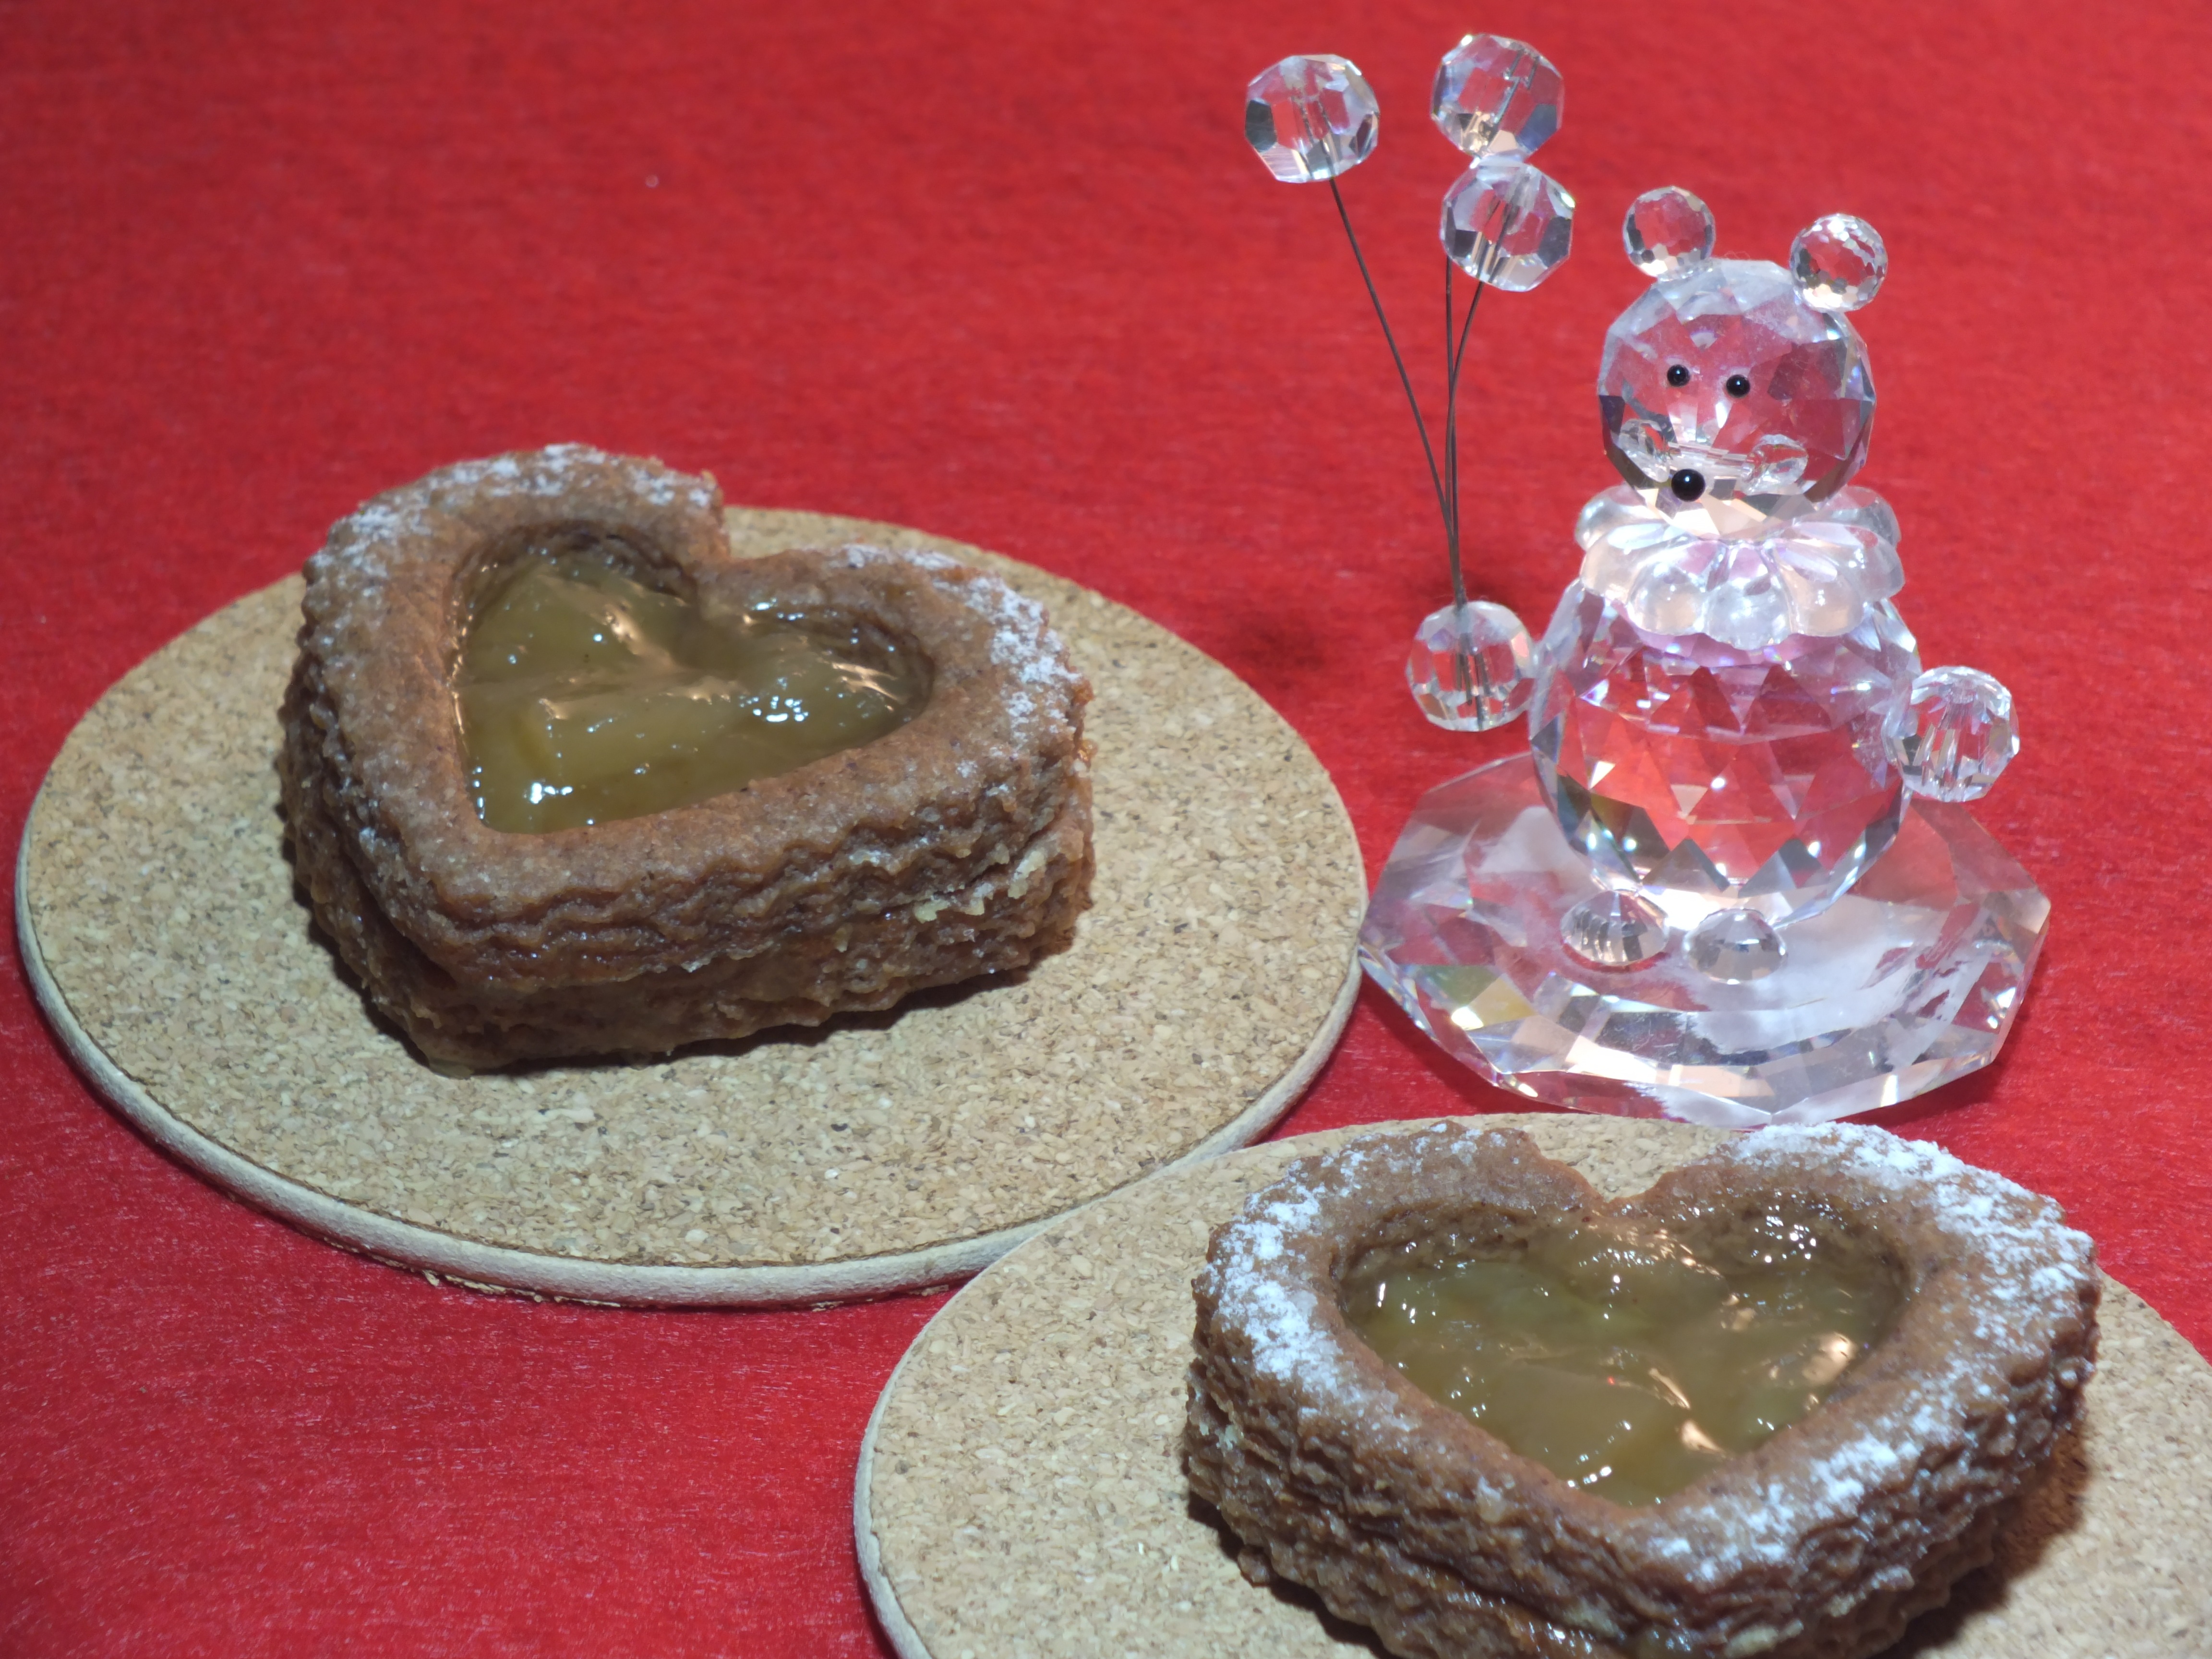
balloon, celebration, bear, love, heart, food, romantic, dessert, wedding, cake, homemade, chocolate cake, cookies, icing, decorated, valentine, teddy, baked goods, torte, italian biscuit